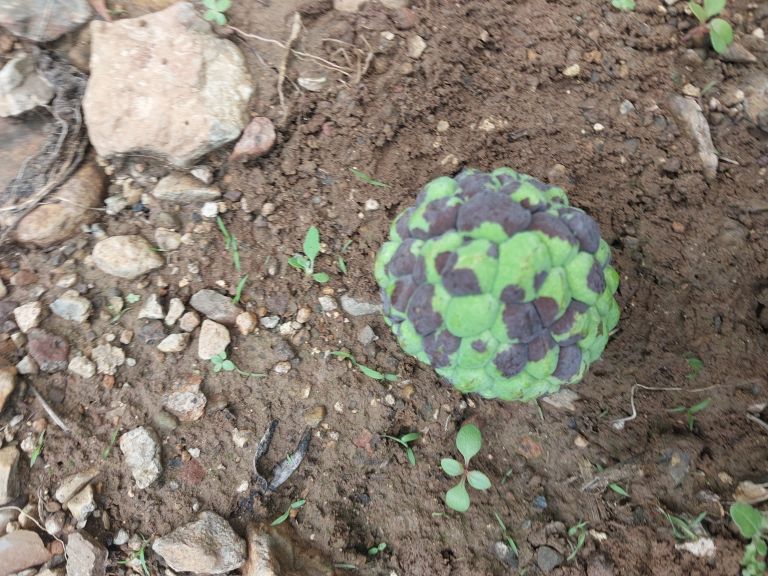
Disease label: Diplodia Rot